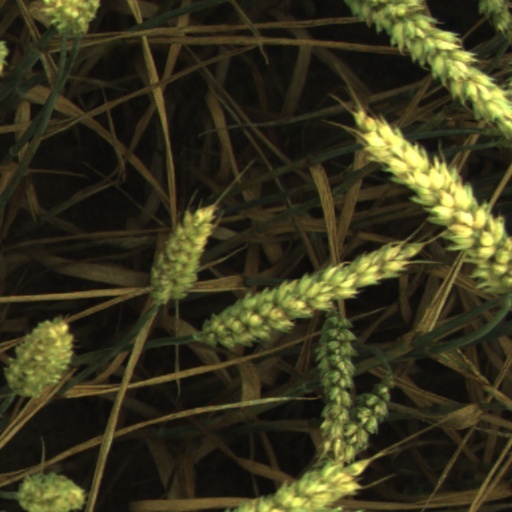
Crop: wheat